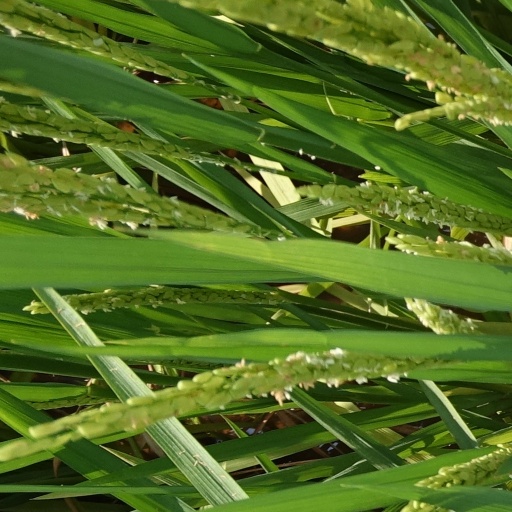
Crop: rice